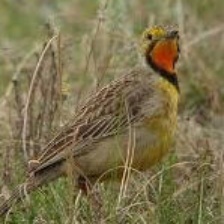
Species: CAPE LONGCLAW
Scientific name: MACRONYX CAPENSIS